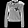
Label: Pullover